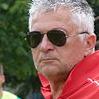
Age: 54